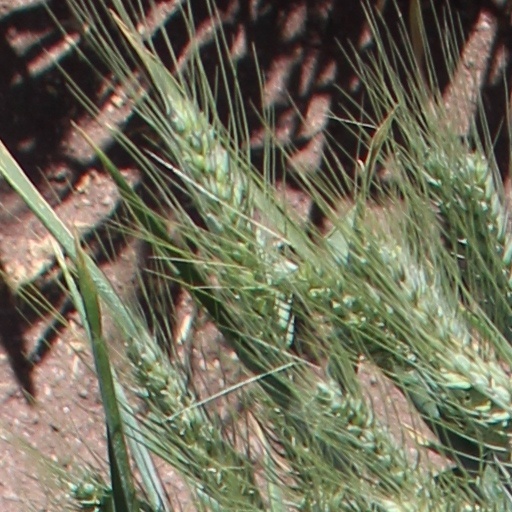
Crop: wheat